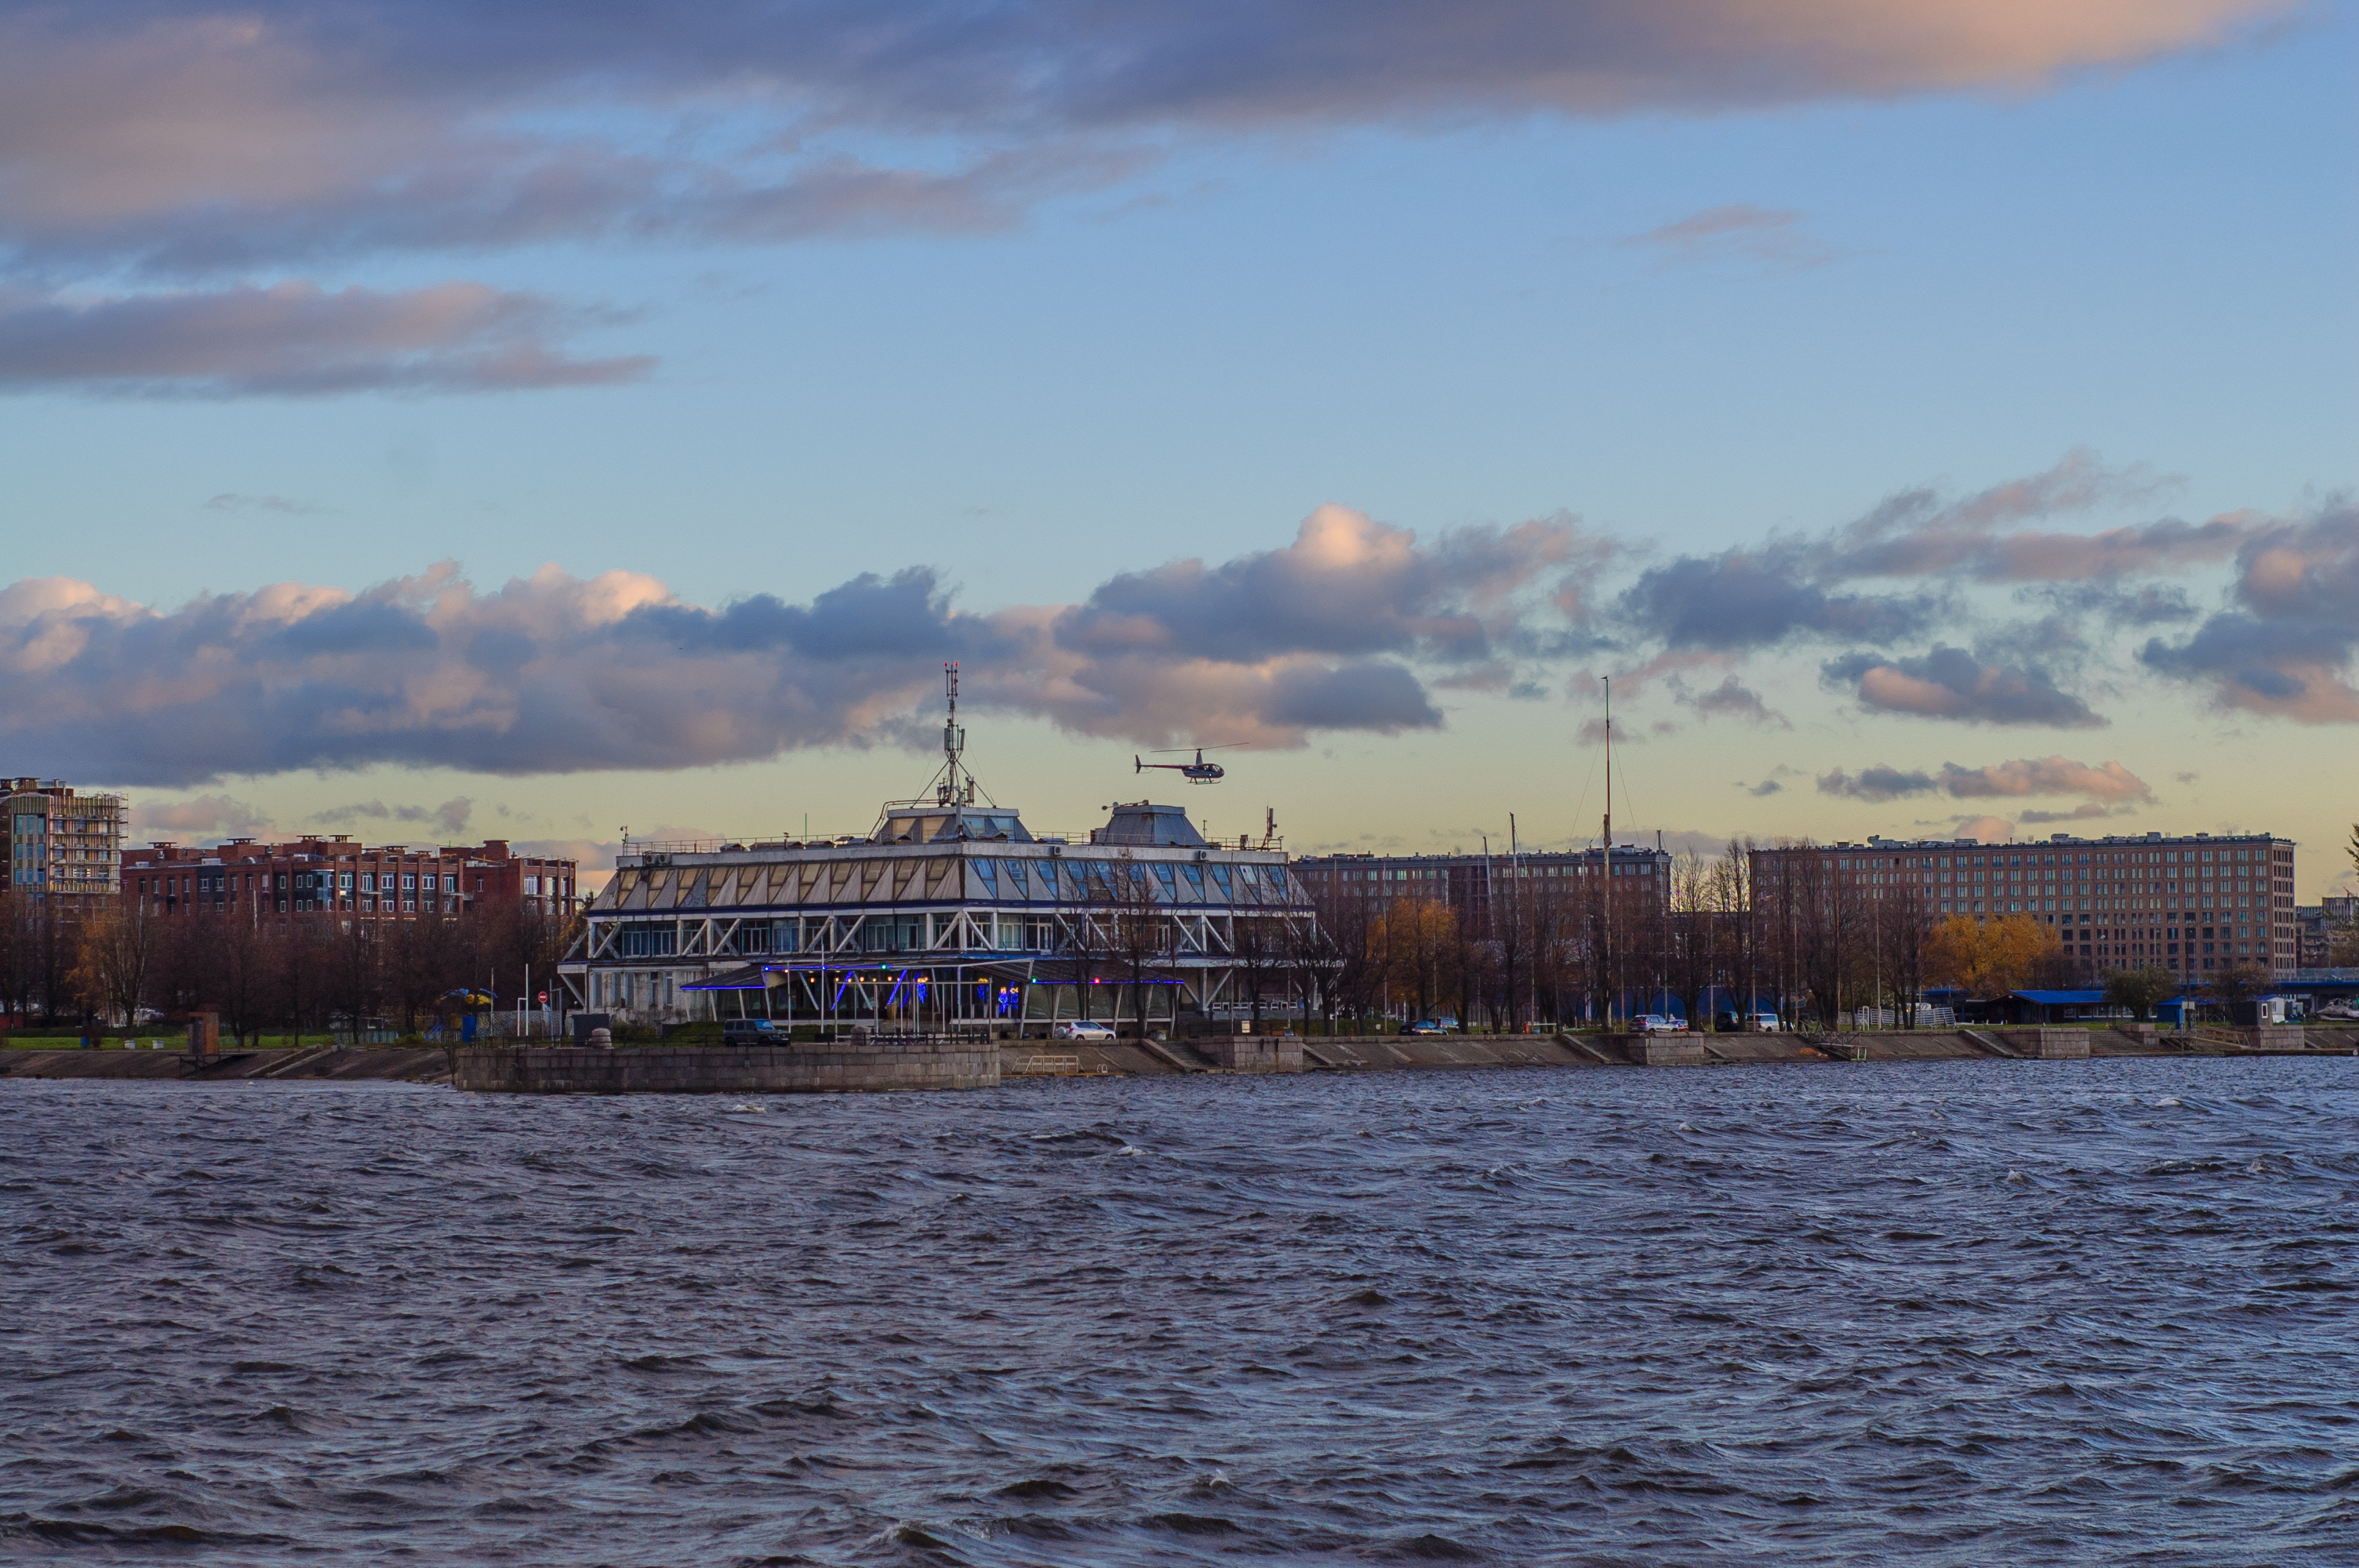
images